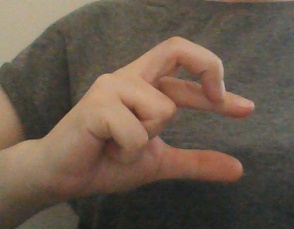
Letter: thal